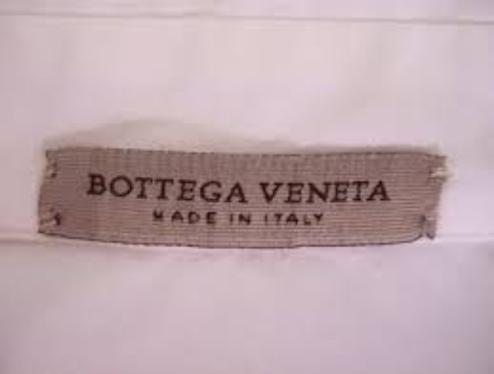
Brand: Bottega Veneta
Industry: Clothes